Augustan literature

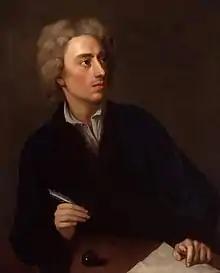
Alexander Pope, the single poet who most influenced the Augustan Age.

The Augustan era is considered a high point of British satiric writing, and its masterpieces were Swift's "Gulliver's Travels" and "A Modest Proposal", Pope's "Dunciads", Horatian Imitations, and Moral Essays, Samuel Johnson's "The Vanity of Human Wishes" and "London", Henry Fielding's "Shamela" and "Jonathan Wild", and John Gay's "The Beggar's Opera". There were several thousand other satirical works written during the period, which have until recently been, by widespread consensus, ignored. The central group of "Scriblerians"—Pope, Swift, Gay, and their colleague John Arbuthnot—are considered to have had common satiric aims. Until recently, these writers formed a "school" of satire. After Swift and Pope died, the emergent "Age of Sensibility" discouraged the often cruel and abrasive tenor of the Augustans, and satire was rendered gentler and more diffuse.